The Return of the Pink Panther

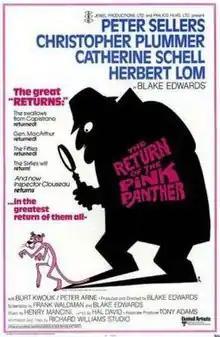
Theatrical release poster

The Return of the Pink Panther is a 1975 comedy film and the fourth film in "The Pink Panther" series. The film stars Peter Sellers returning to the role of Inspector Clouseau for the first time since "A Shot in the Dark" (1964), after having declined to reprise the role in "Inspector Clouseau" (1968).